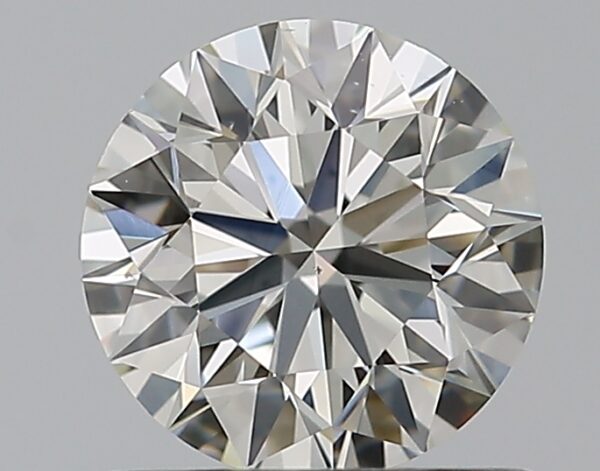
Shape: round
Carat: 0.7
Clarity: VS2
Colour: J
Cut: EX
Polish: EX
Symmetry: EX
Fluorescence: N
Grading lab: GIA
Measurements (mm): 5.63 x 5.66 x 3.55